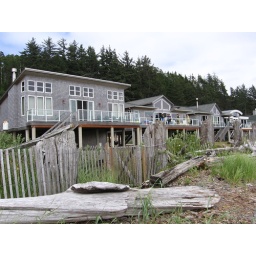
This is a shot of the 3 houses as they face the beach in Netarts on the Pacific coast.